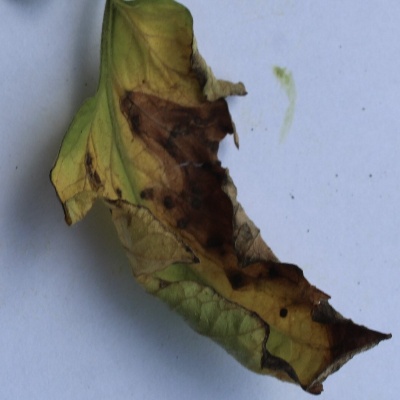
Crop: Tomato
Condition: verticulium wilt